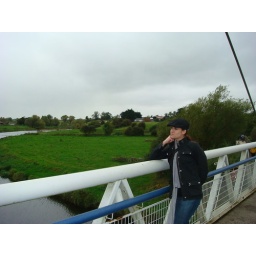
Megan taking it all in on the bridge to the bus to Newgrange. Incredible grass. This is the real color to no edits.